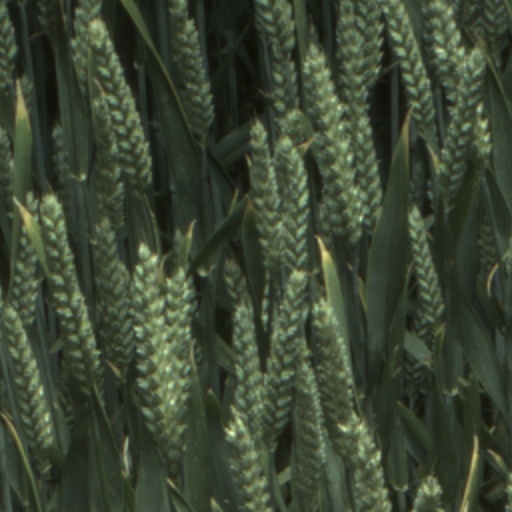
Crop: wheat